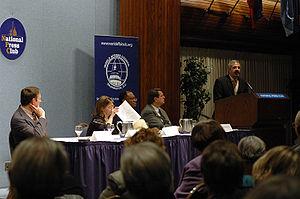
Le National Press Club est l'une des organisations professionnelles mondiales majeures pour journalistes. Elle est située à Washington, D.C.. Ses membres sont constitués de journalistes, d'ancien journalistes, d'officiers de renseignement gouvernementaux, et de l'ensemble des personnes considérées comme des sources d'informations régulières.